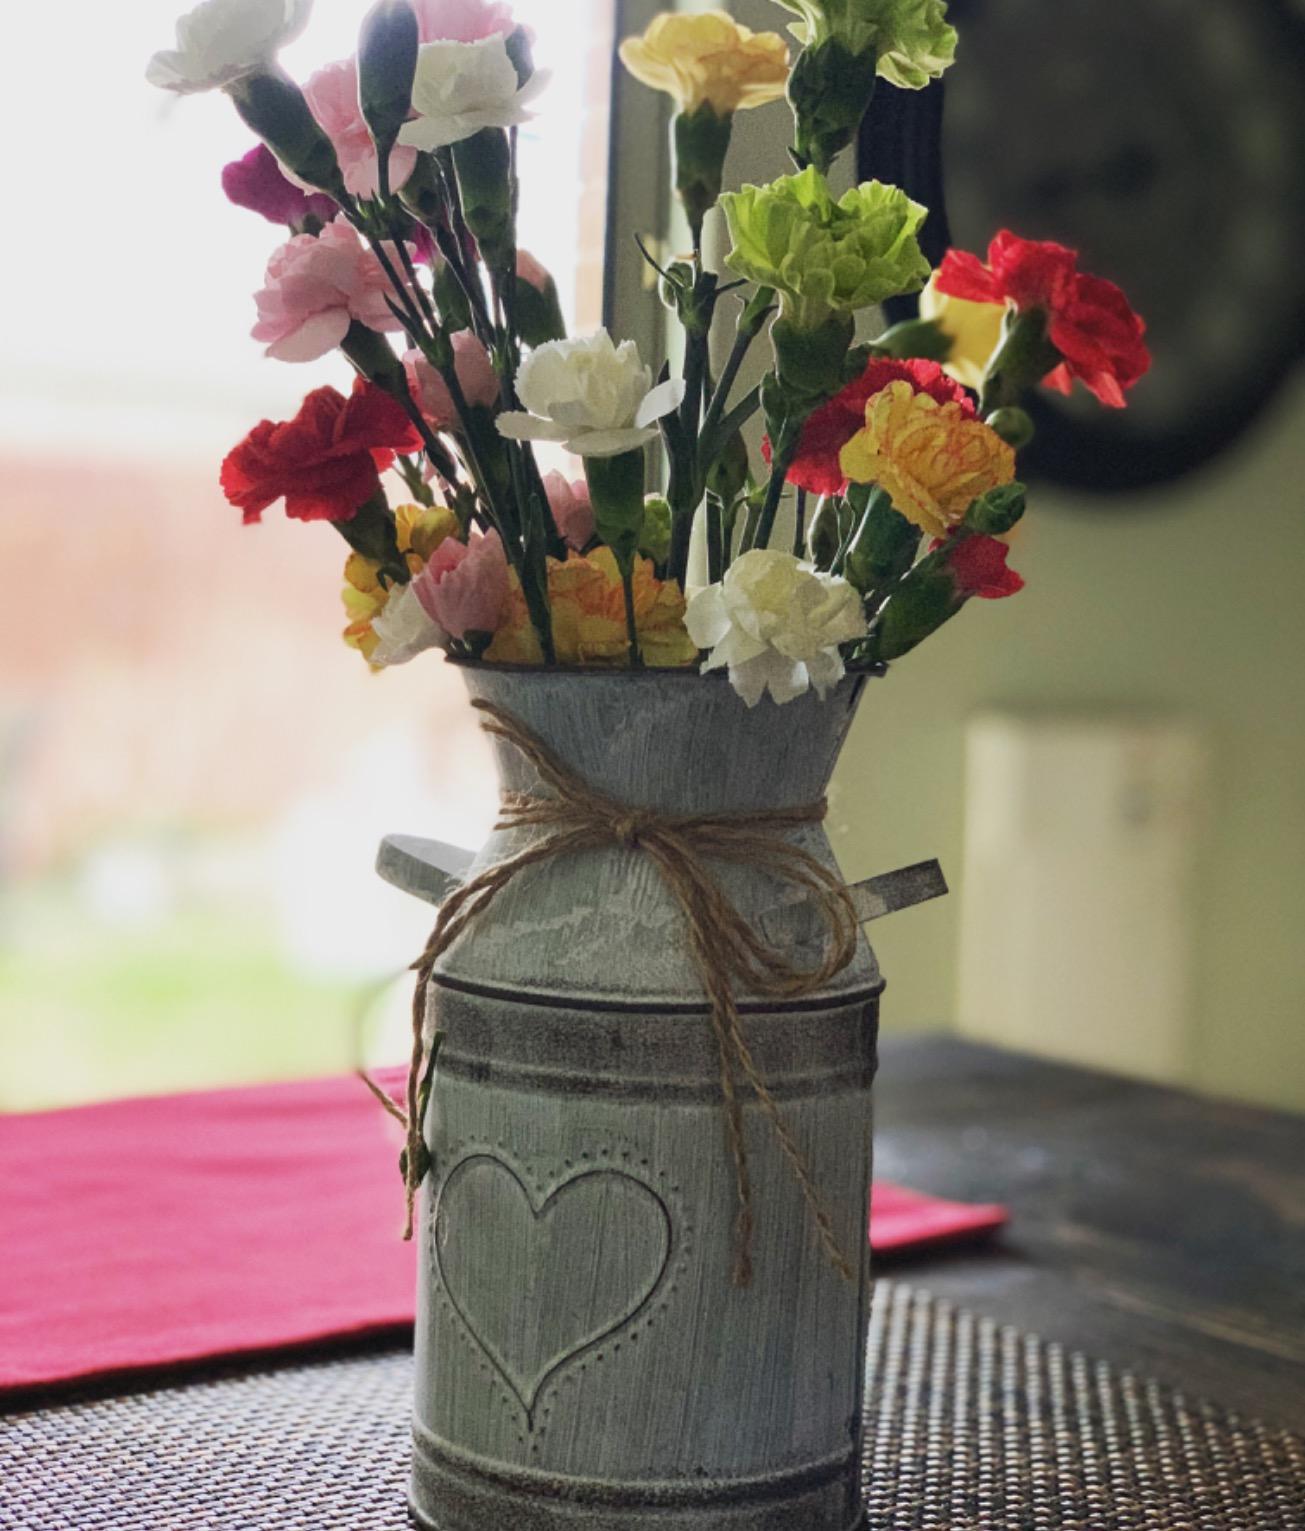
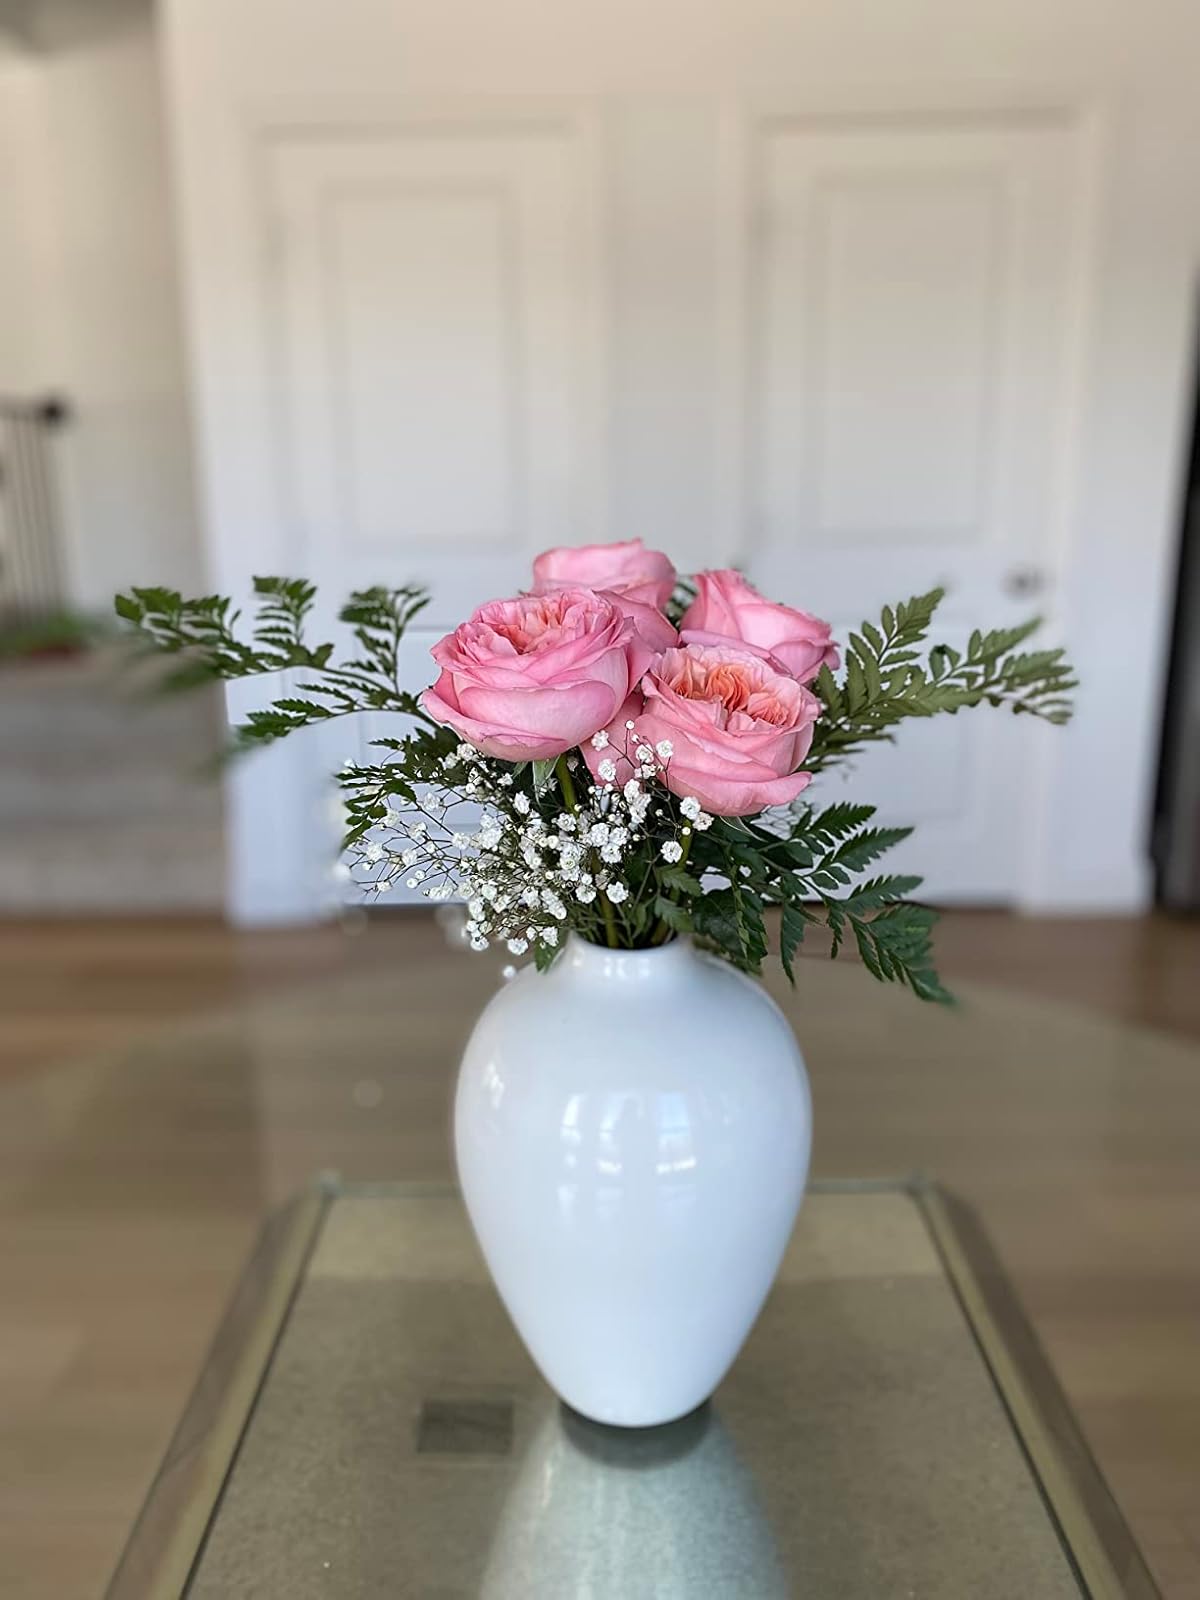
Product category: vase
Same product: no